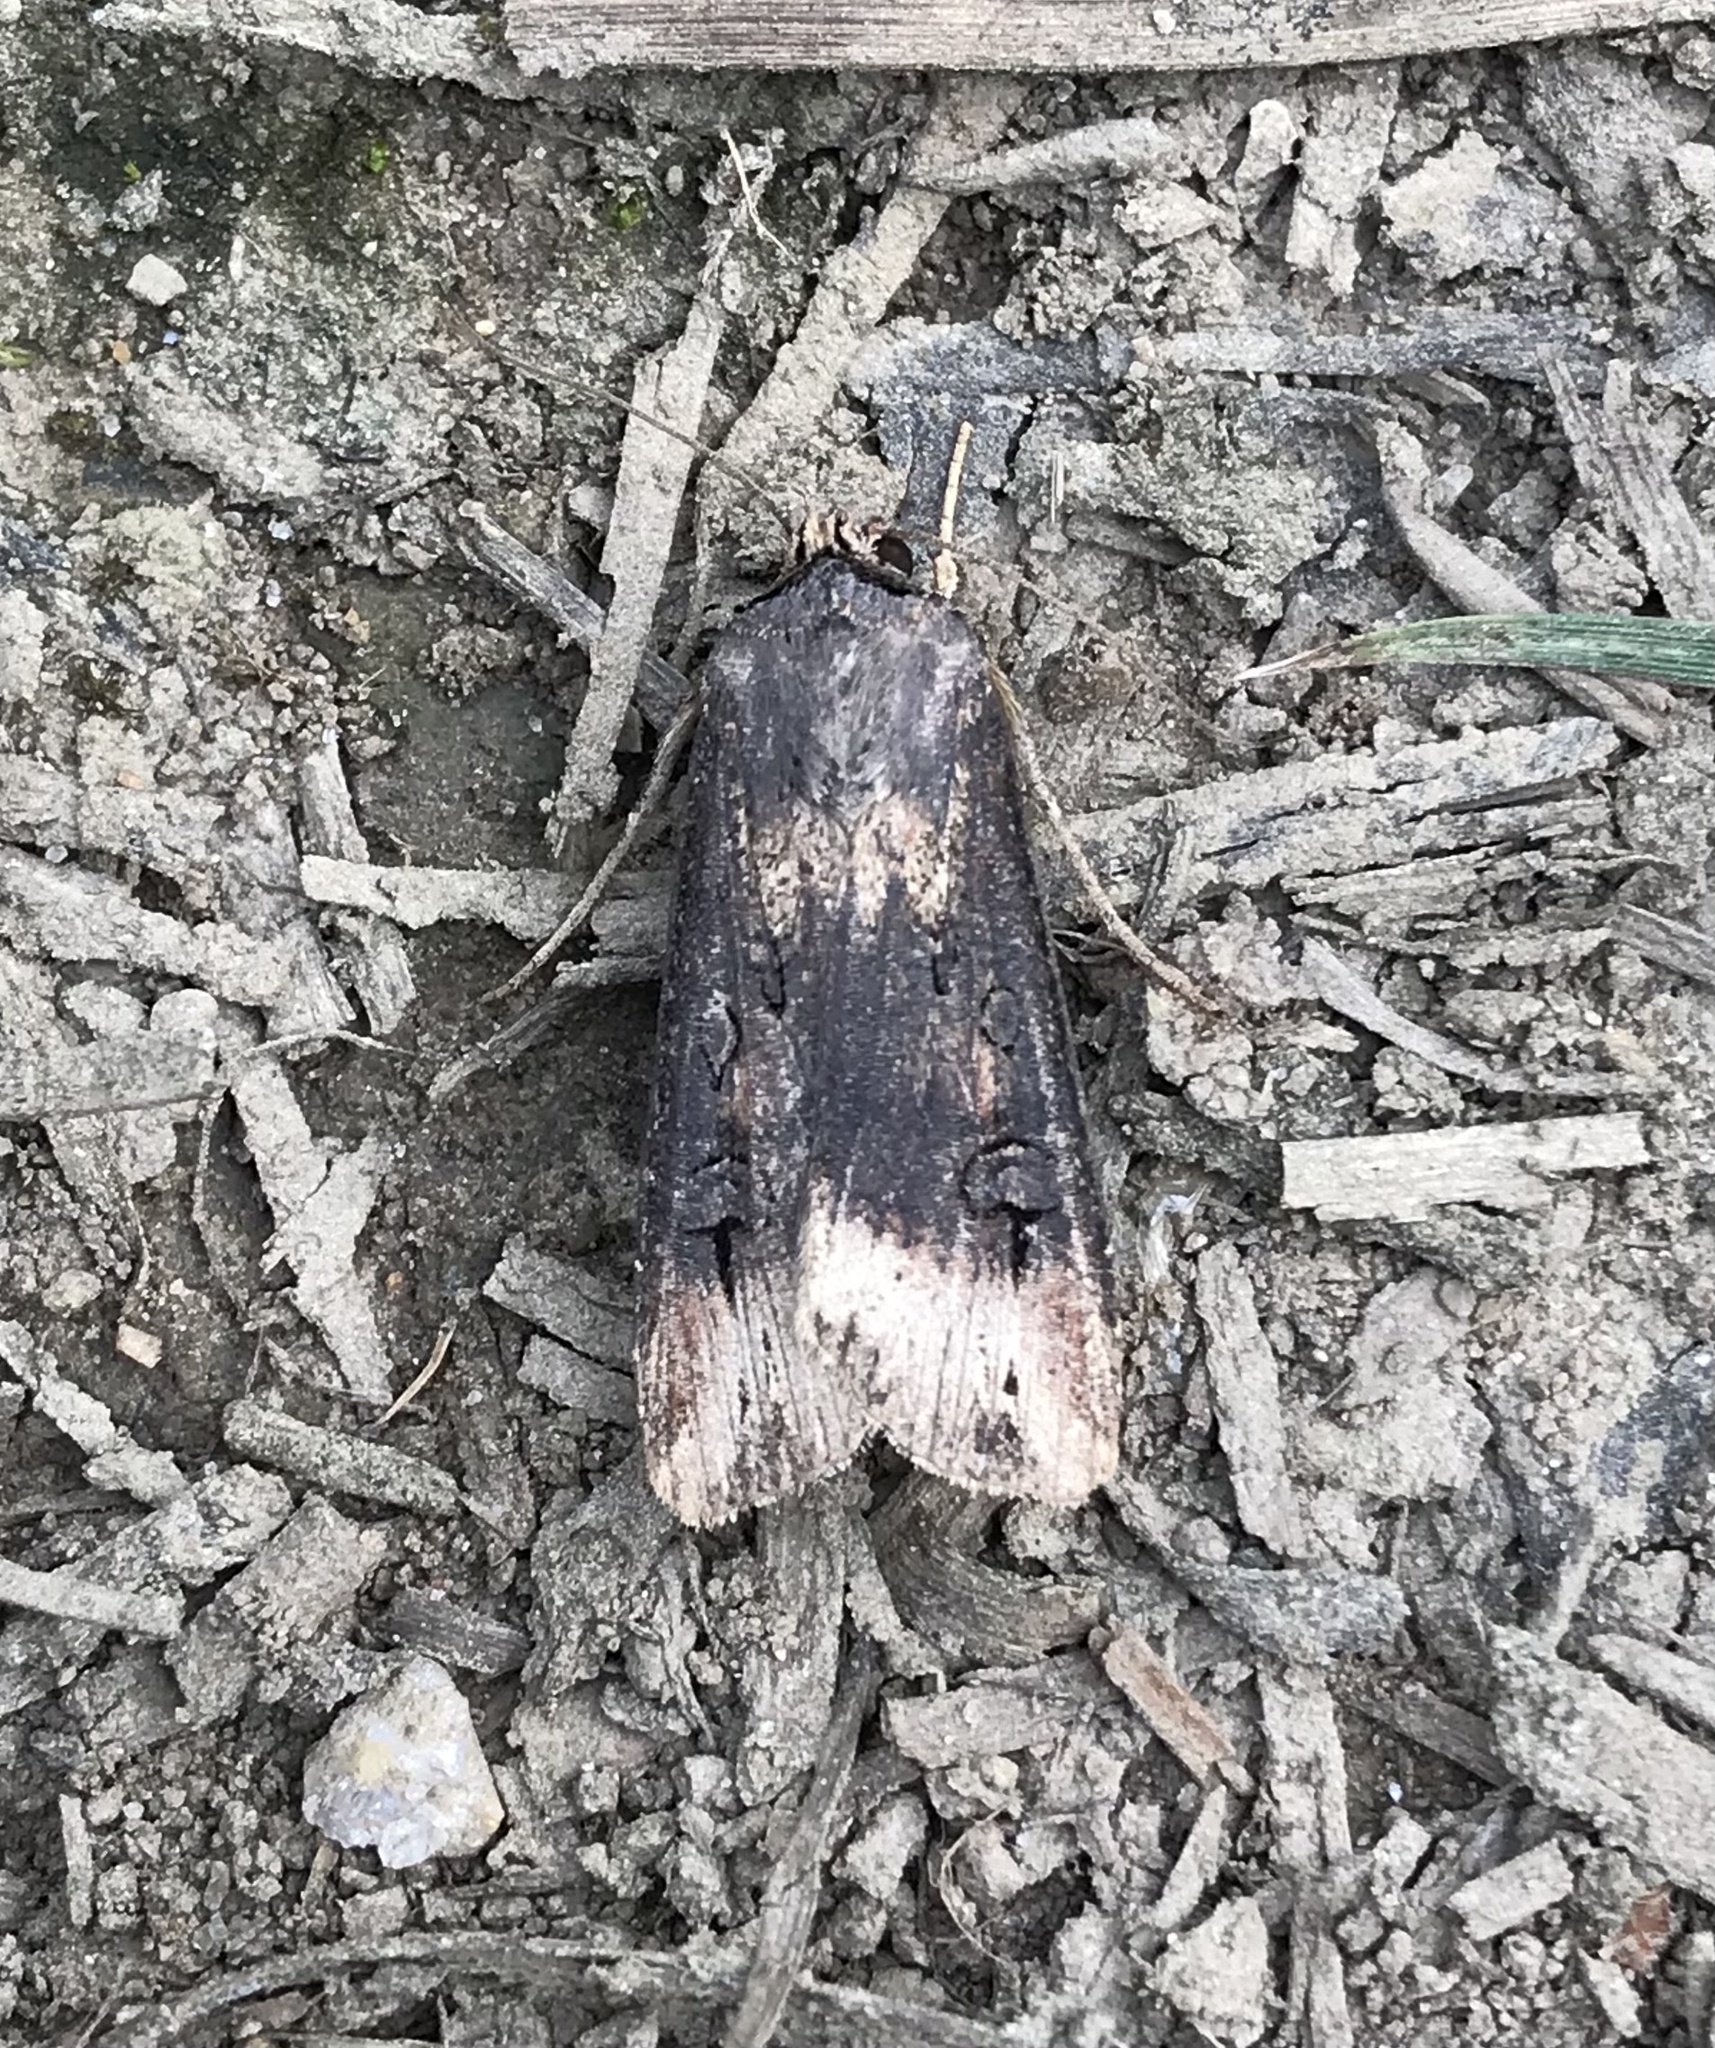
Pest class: cutworms